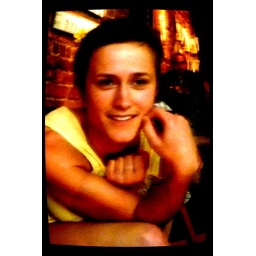
In her yellow jumper with a yellow flower in her hair.